Rima

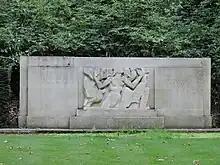
The Hudson Memorial Bird Sanctuary

Rima was mentioned in Ray Bradbury's 1950 short story, "The Veldt". Rima was also mentioned in "Watcher in the Shadows" by Geoffrey Household (1960; reissued 2010) and also in "Vane Pursuit" by Charlotte MacLeod (1989).